Mørsvikbotn Chapel

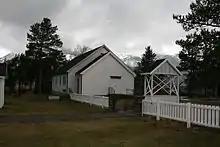
View of the chapel

Mørsvikbotn Chapel is a chapel of the Church of Norway in Sørfold Municipality in Nordland county, Norway. It is located in the village of Mørsvikbotn. It is an annex chapel in the Sørfold parish which is part of the Salten prosti (deanery) in the Diocese of Sør-Hålogaland. The white, wooden chapel was built in a long church style in 1955. The chapel seats about 140 people.